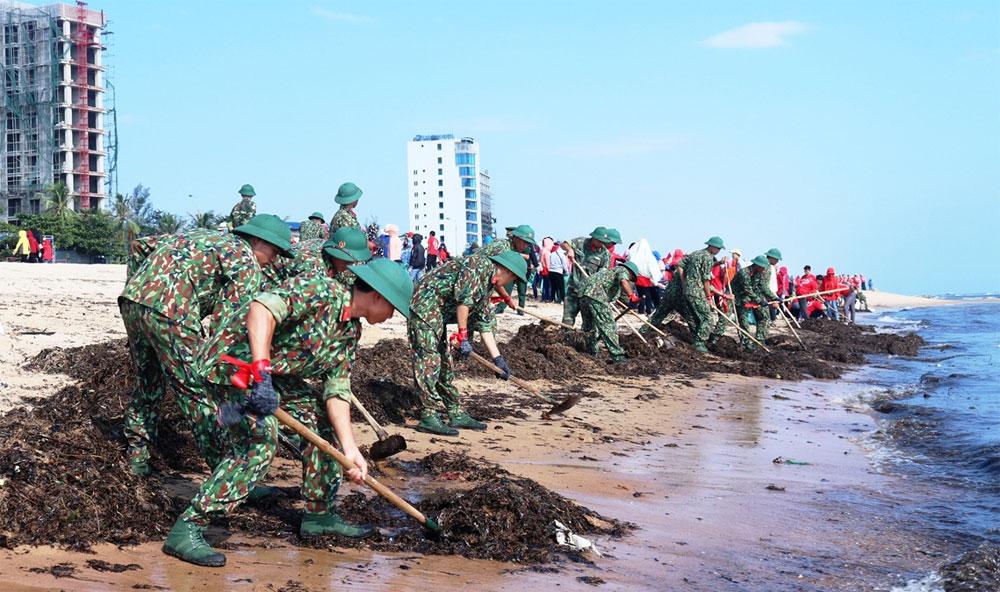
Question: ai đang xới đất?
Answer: những chú bộ đội